War on drugs

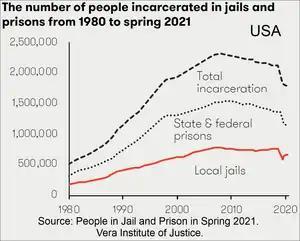
US timeline graphs of number of people incarcerated in jails and prisons

During World War II (1939–1945), in addition to the widespread use of morphine, amphetamines entered military use to combat fatigue and improve morale. In the US, the Benzedrine brand was widely used in the military, and quickly became popular in the public for a variety of medical and recreational applications. Beginning in 1943, American soldiers could buy Benzedrine directly from the army on demand. Post-war, amphetamines were promoted as mood elevators and diet pills to great success; by 1945, an estimated 750 million tablets a year were being produced in the US, enough to provide a million people with a daily supply, a trend that grew during the 1950s and 1960s.